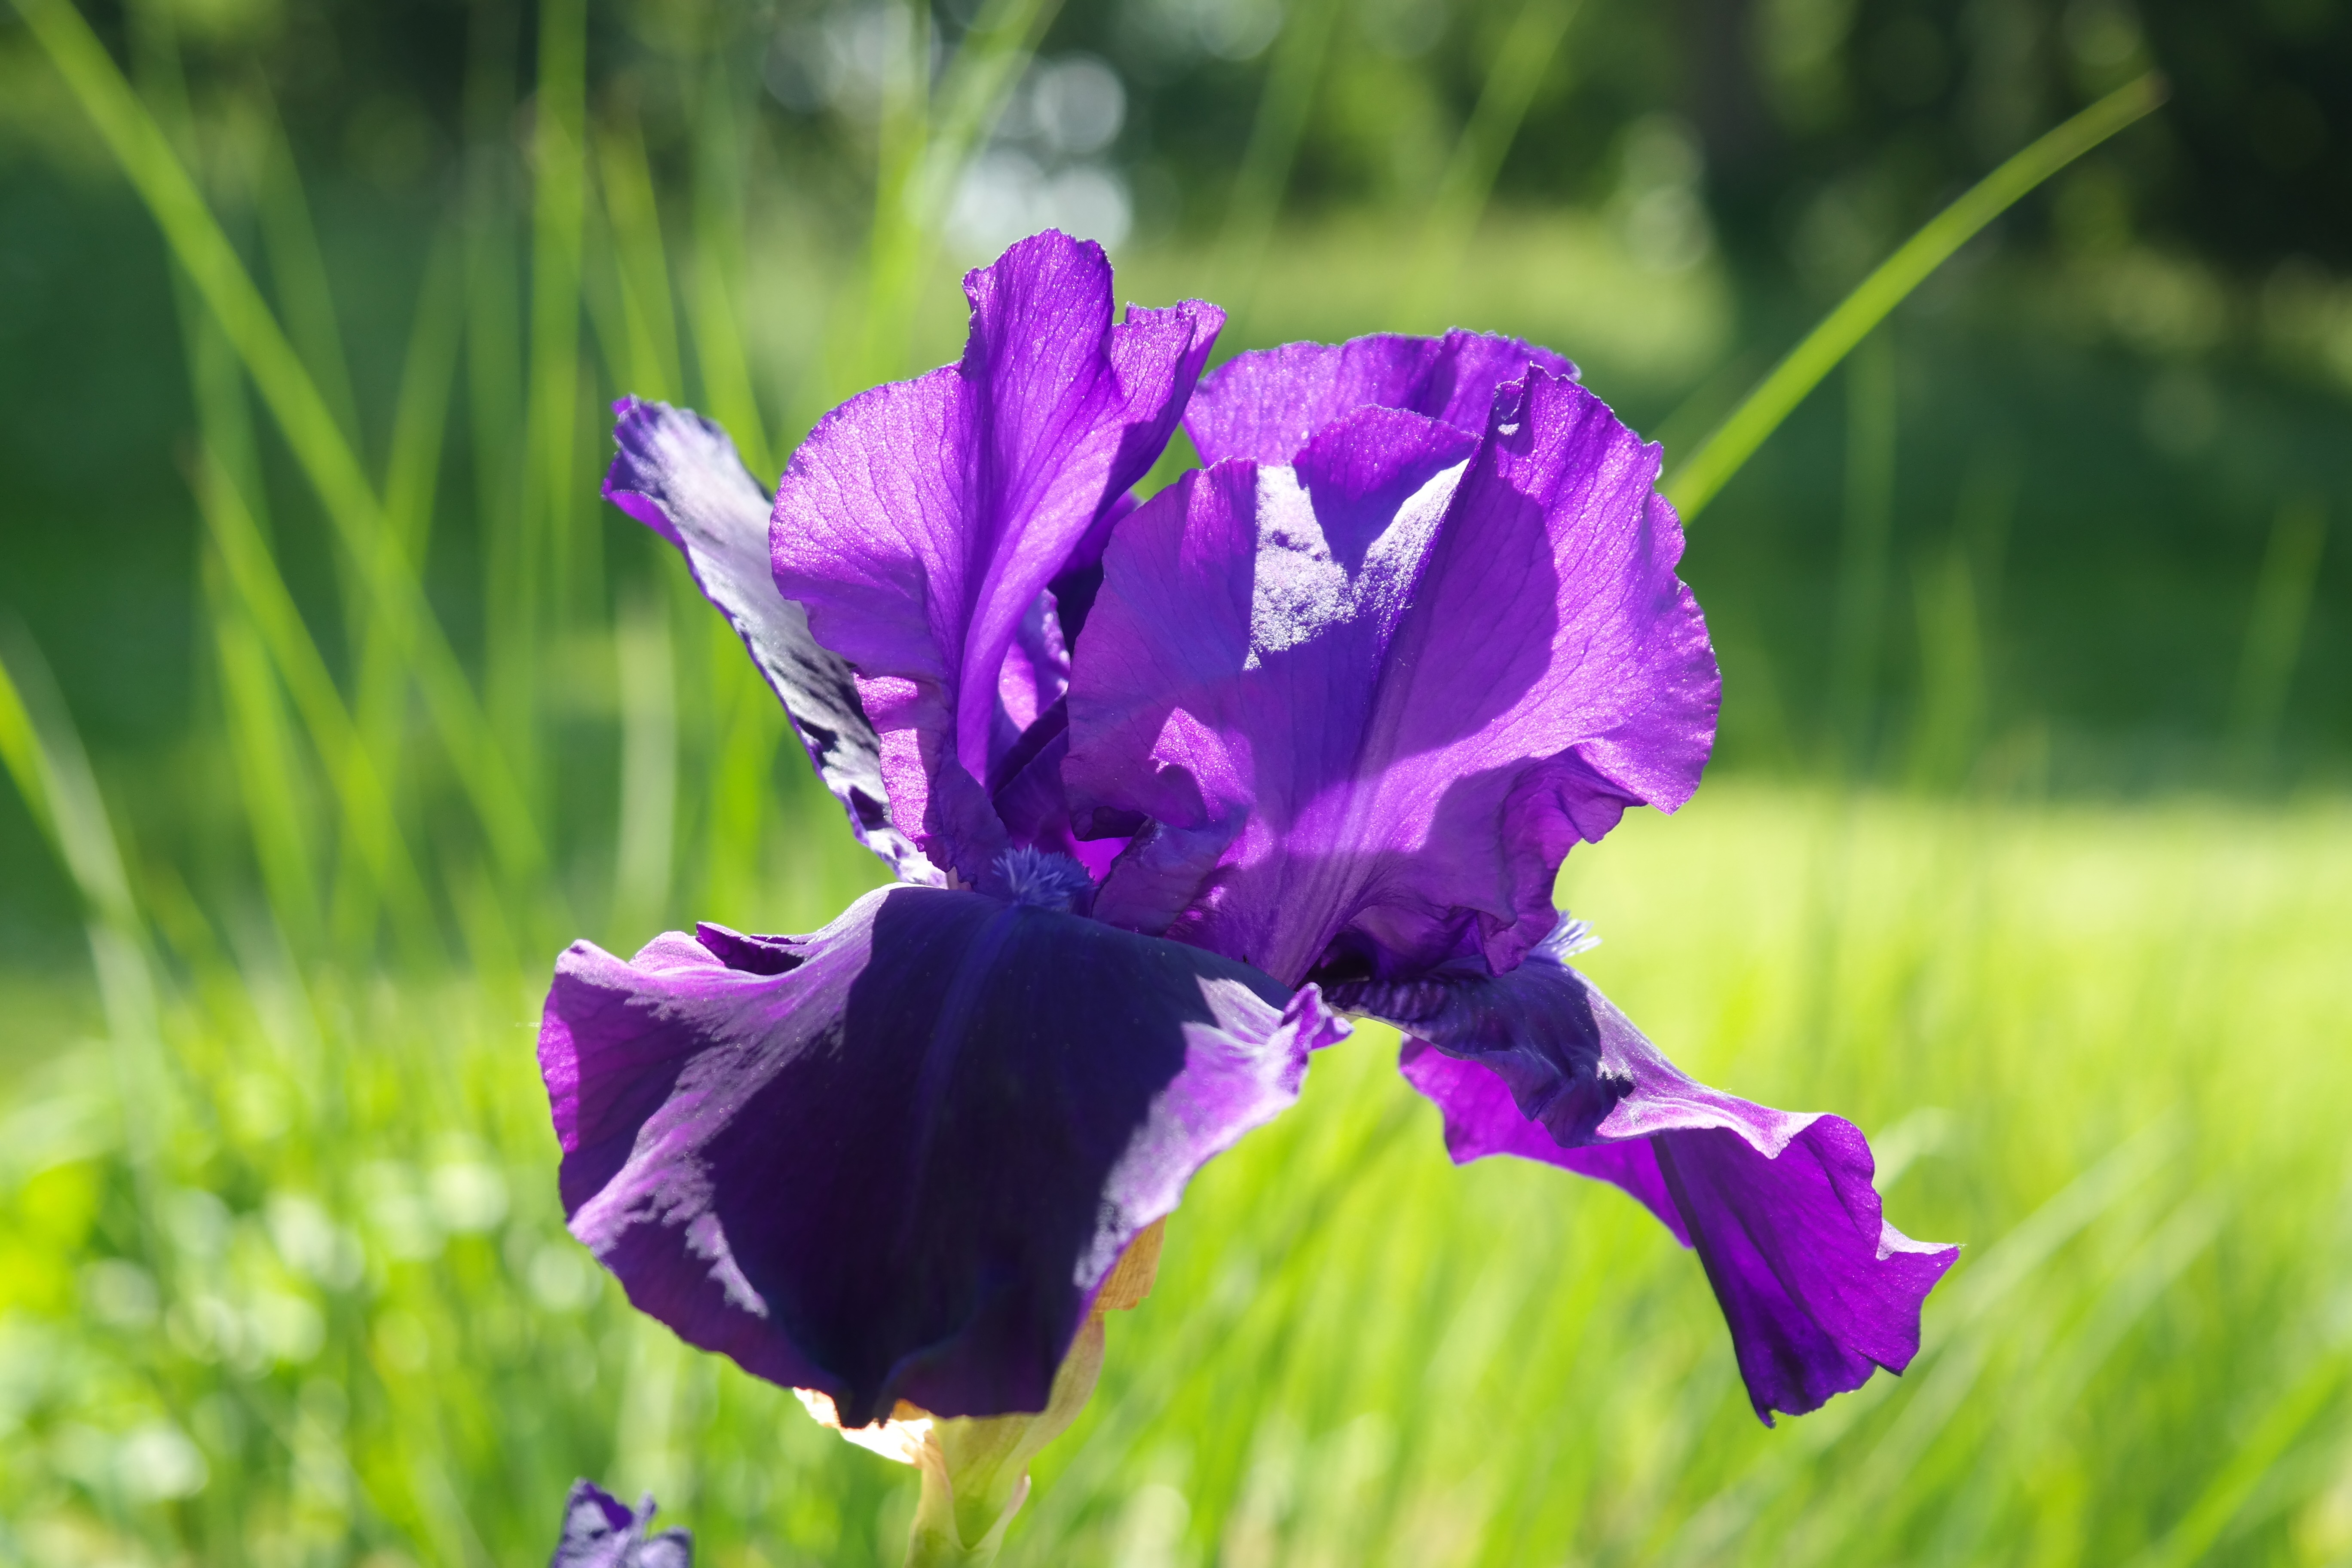
nature, blossom, plant, meadow, flower, purple, bloom, botany, flora, wildflower, mysterious, iris, eye, violet, bright, organ, iridaceae, macro photography, schwertliliengewaechs, flowering plant, dark purple, bearded iris, iris barbata elatior, land plant, iris family, iris barbata hybrid, iris pallida, iris variegata, iridoideae, einkeimbl ttrige plant, einkeimbl ttrig